Connor Hawke

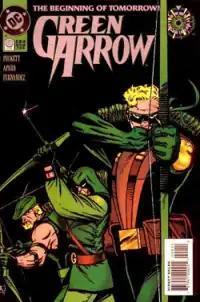
Connor Hawke's debut as Green Arrow in "Green Arrow" (vol. 2) #0 (1994). Art by Jim Aparo.

Connor continued to travel with Eddie, accompanied at times by Connor's martial arts mentor Master Jansen. Connor tried to find his place not only in the hero world, but also in the legacy of Green Arrow. Akin to the friendship between his father and Hal Jordan, Connor became quick friends with the new Green Lantern (Kyle Rayner), who himself was struggling to live up to a legacy.